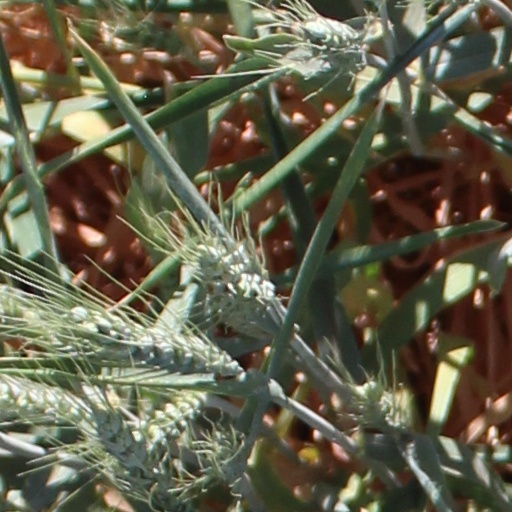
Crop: wheat